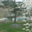
Label: pine_tree